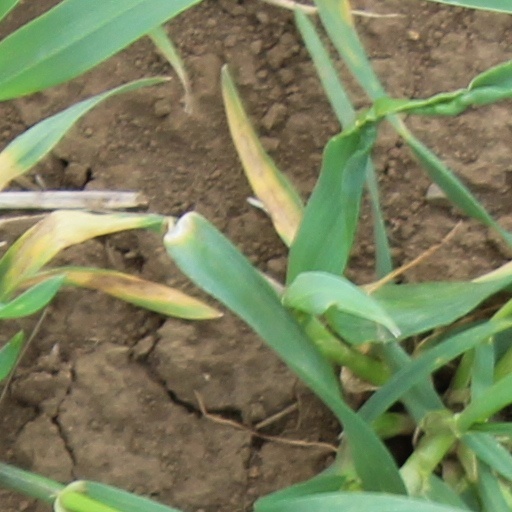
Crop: wheat